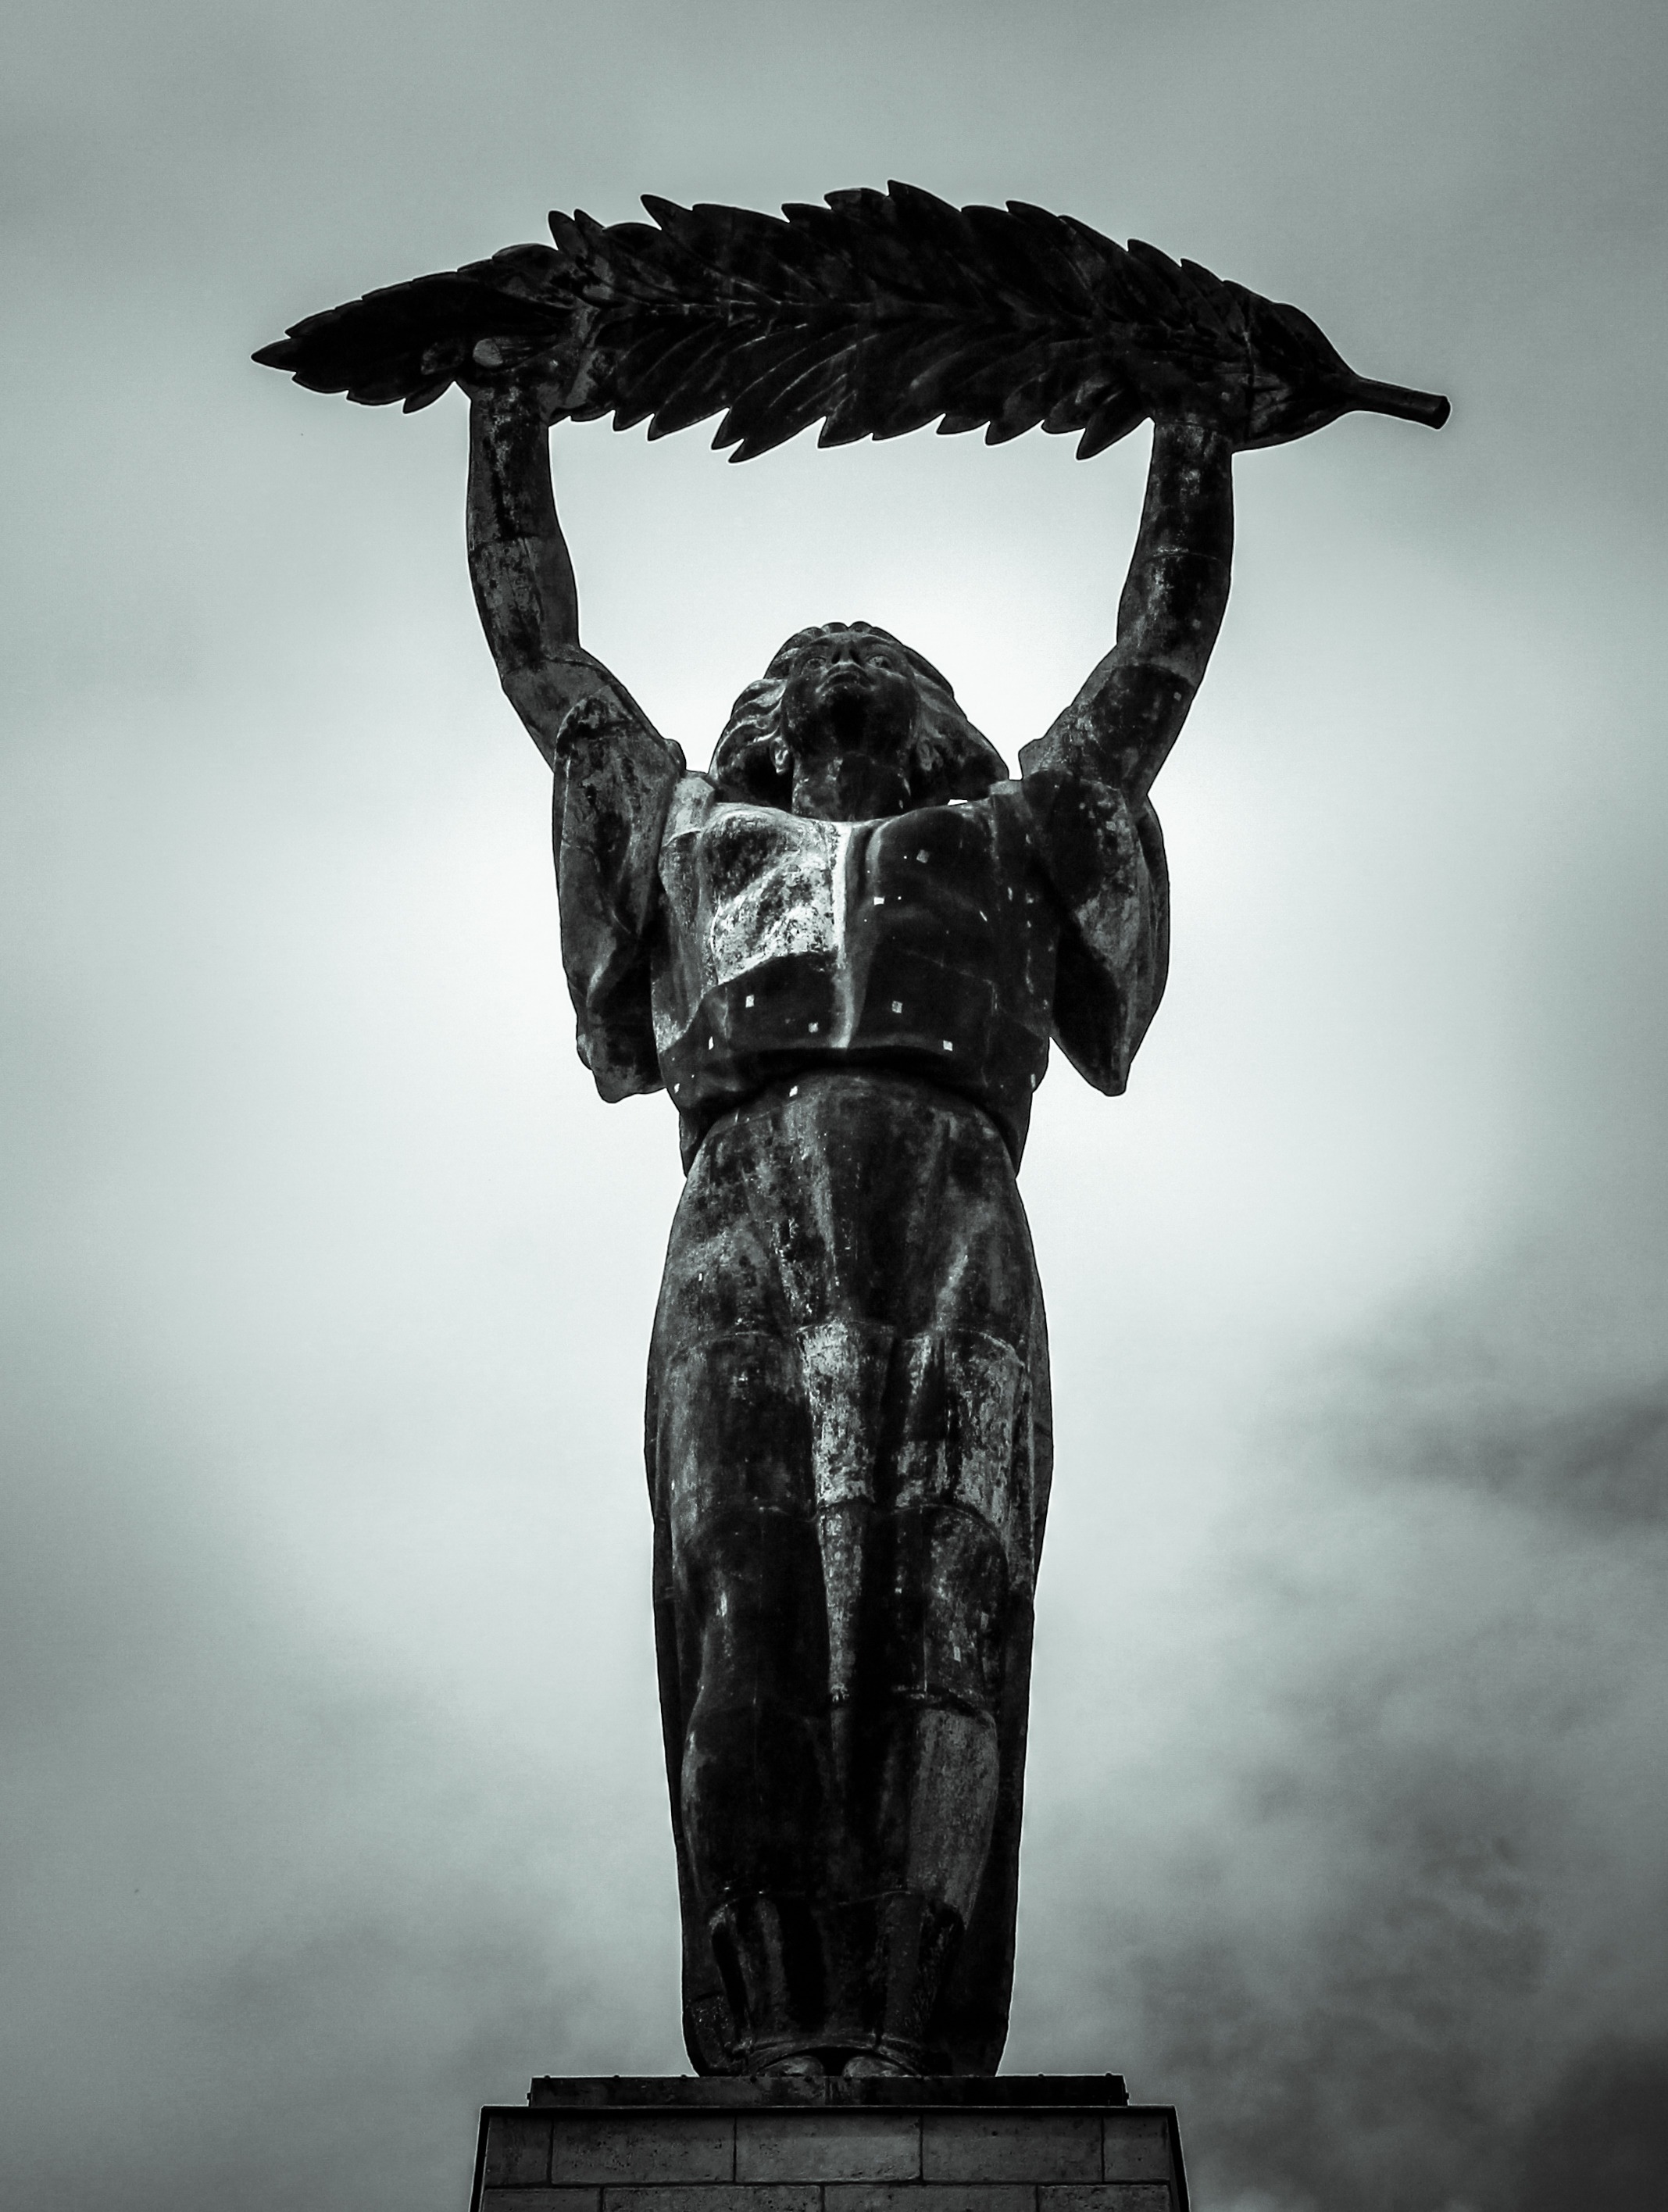
cloud, black and white, monument, statue, statue of liberty, symbol, palm, darkness, freedom, black, monochrome, sculpture, art, clouds, symbolism, budapest, hungary, bronze, hungarian, cloudy skies, bronze statue, gell rt hill, monochrome photography, p lma g